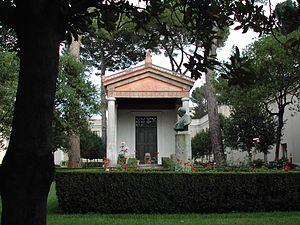
L'architecture étrusque, comme beaucoup d'autres de ses pratiques culturelles, se caractérise par l'intégration de savoirs précédents, issus des cultures grecque ou plus orientales, puis de leur assimilation en y apportant des modifications, et ensuite de leur transmission et intégration au monde romain.